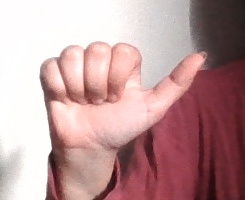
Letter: dhad